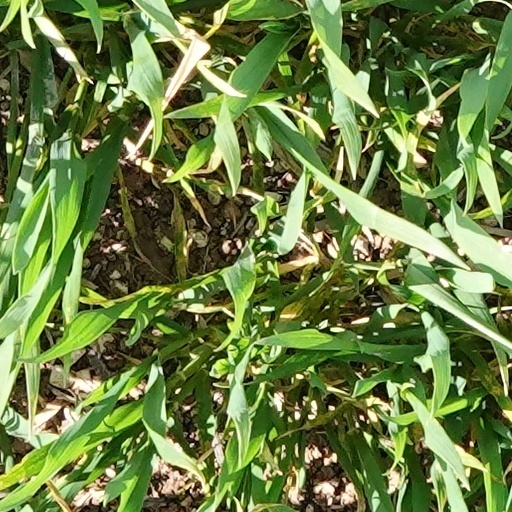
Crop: wheat